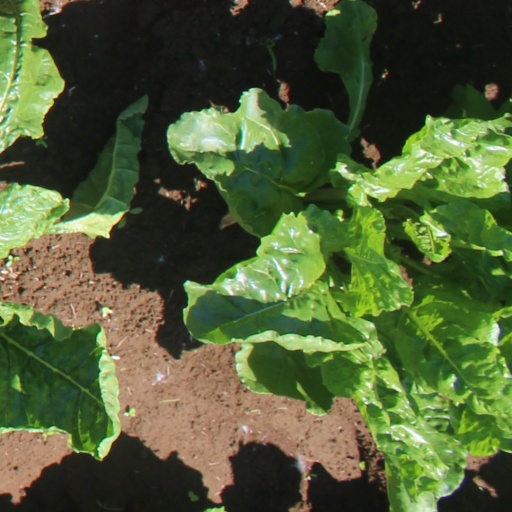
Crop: sugar beet